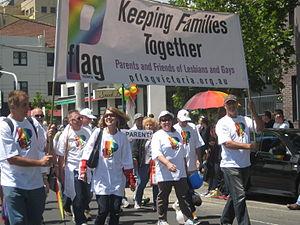
Un allié est, dans le jargon LGBT, généralement une personne hétérosexuelle et cisgenre qui supporte l'égalité des droits civiques et des genres, les mouvements sociaux LGBT et conteste l'homophobie, la biphobie et la transphobie. Certaines personnes répondant à ces critères ne se considèrent néanmoins pas comme des alliés. Un allié considère que les personnes LGBT sont discriminées et par conséquent désavantagées d'un point de vue social et économique. Leur but est d'utiliser leur position en tant qu'hétérosexuel cisgenre dans une société hétéronormale pour combattre l'homophobie, la biphobie et la transphobie. Le terme d'allié peut aussi s'appliquer aux membres de la communauté LGBT qui se soutiennent mutuellement.